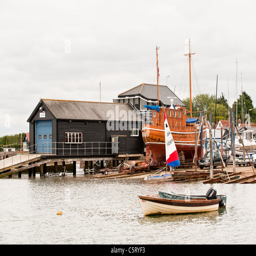
a boat on a slipway